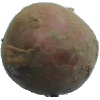
Label: Potato Red 1